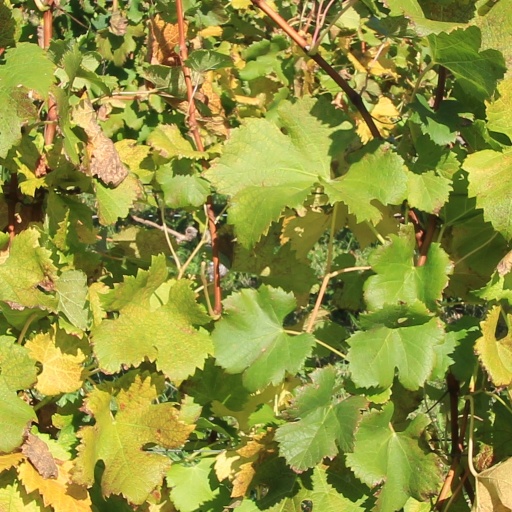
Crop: grape